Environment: lab
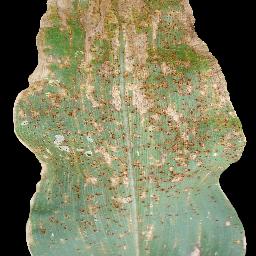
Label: common_rust